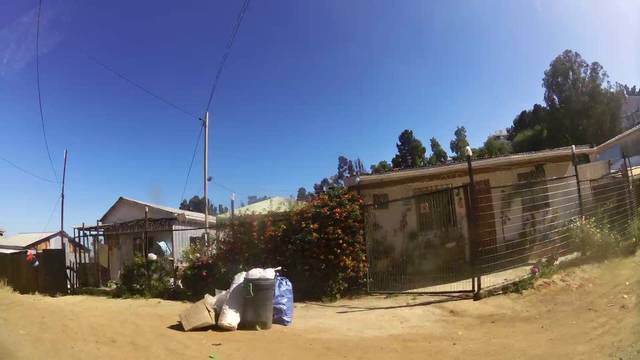
Region: Chile
Coordinates: -33.062, -71.588